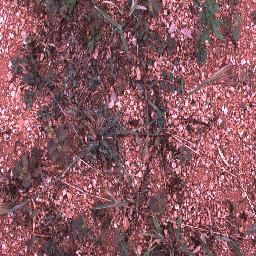
Label: negative